Biology in fiction

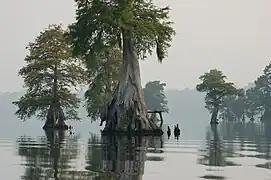
Delia Owens's 2018 novel "Where the Crawdads Sing" is set in a North Carolina swamp, where the "marsh girl" protagonist compares her wayward boyfriends to the "Sneaky Fuckers" she reads about in an ethology article.

Parasites appear frequently in fiction, from ancient times onwards as seen in mythical figures like the blood-drinking Lilith, with a flowering in the nineteenth century. These include intentionally disgusting alien monsters in science fiction films, though these are sometimes less "horrible" than real examples in nature. Authors and scriptwriters have to some extent exploited parasite biology: lifestyles including parasitoid, behaviour-altering parasite, brood parasite, parasitic castrator, and many forms of vampire are found in books and films.